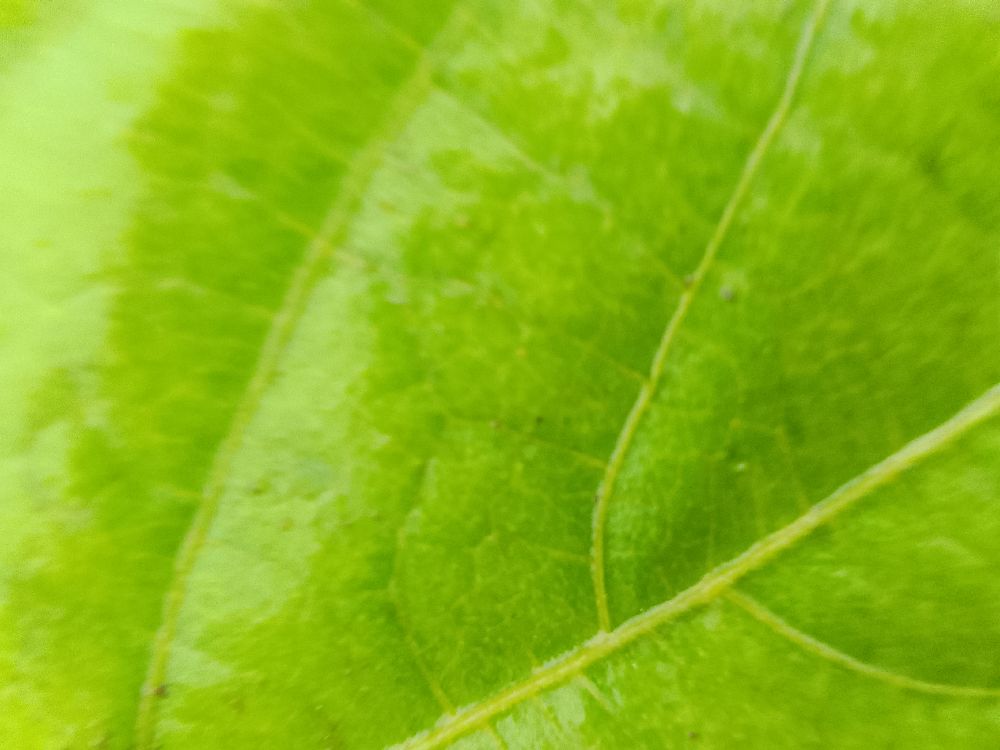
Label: healthy